David Jackson (musician)

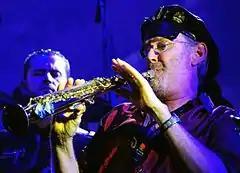
David Jackson

Jackson has collaborated with other musicians, frequently with other members of Van der Graaf Generator, as on "The Long Hello" project. He collaborated on a number of projects with VdGG co-founder Judge Smith, and performed with Peter Gabriel at the Reading Festival in 1979. Jackson works often with Italian rock musicians, most particularly Alex Carpani Band from Bologna and Osanna from Naples. In 2012 and 2013 he toured the European and American continents with the Alex Carpani Band.